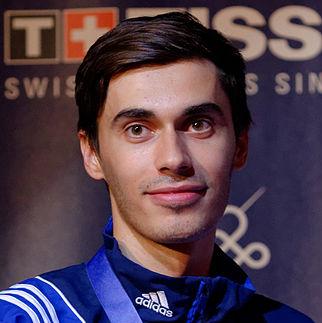
Age: 23